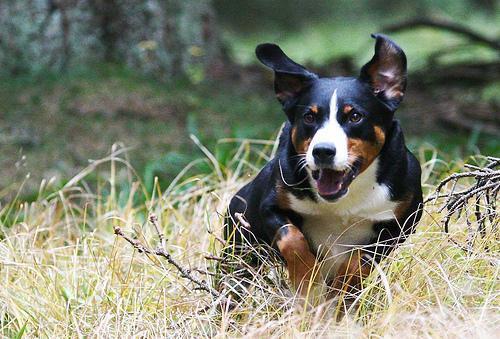
Appenzeller